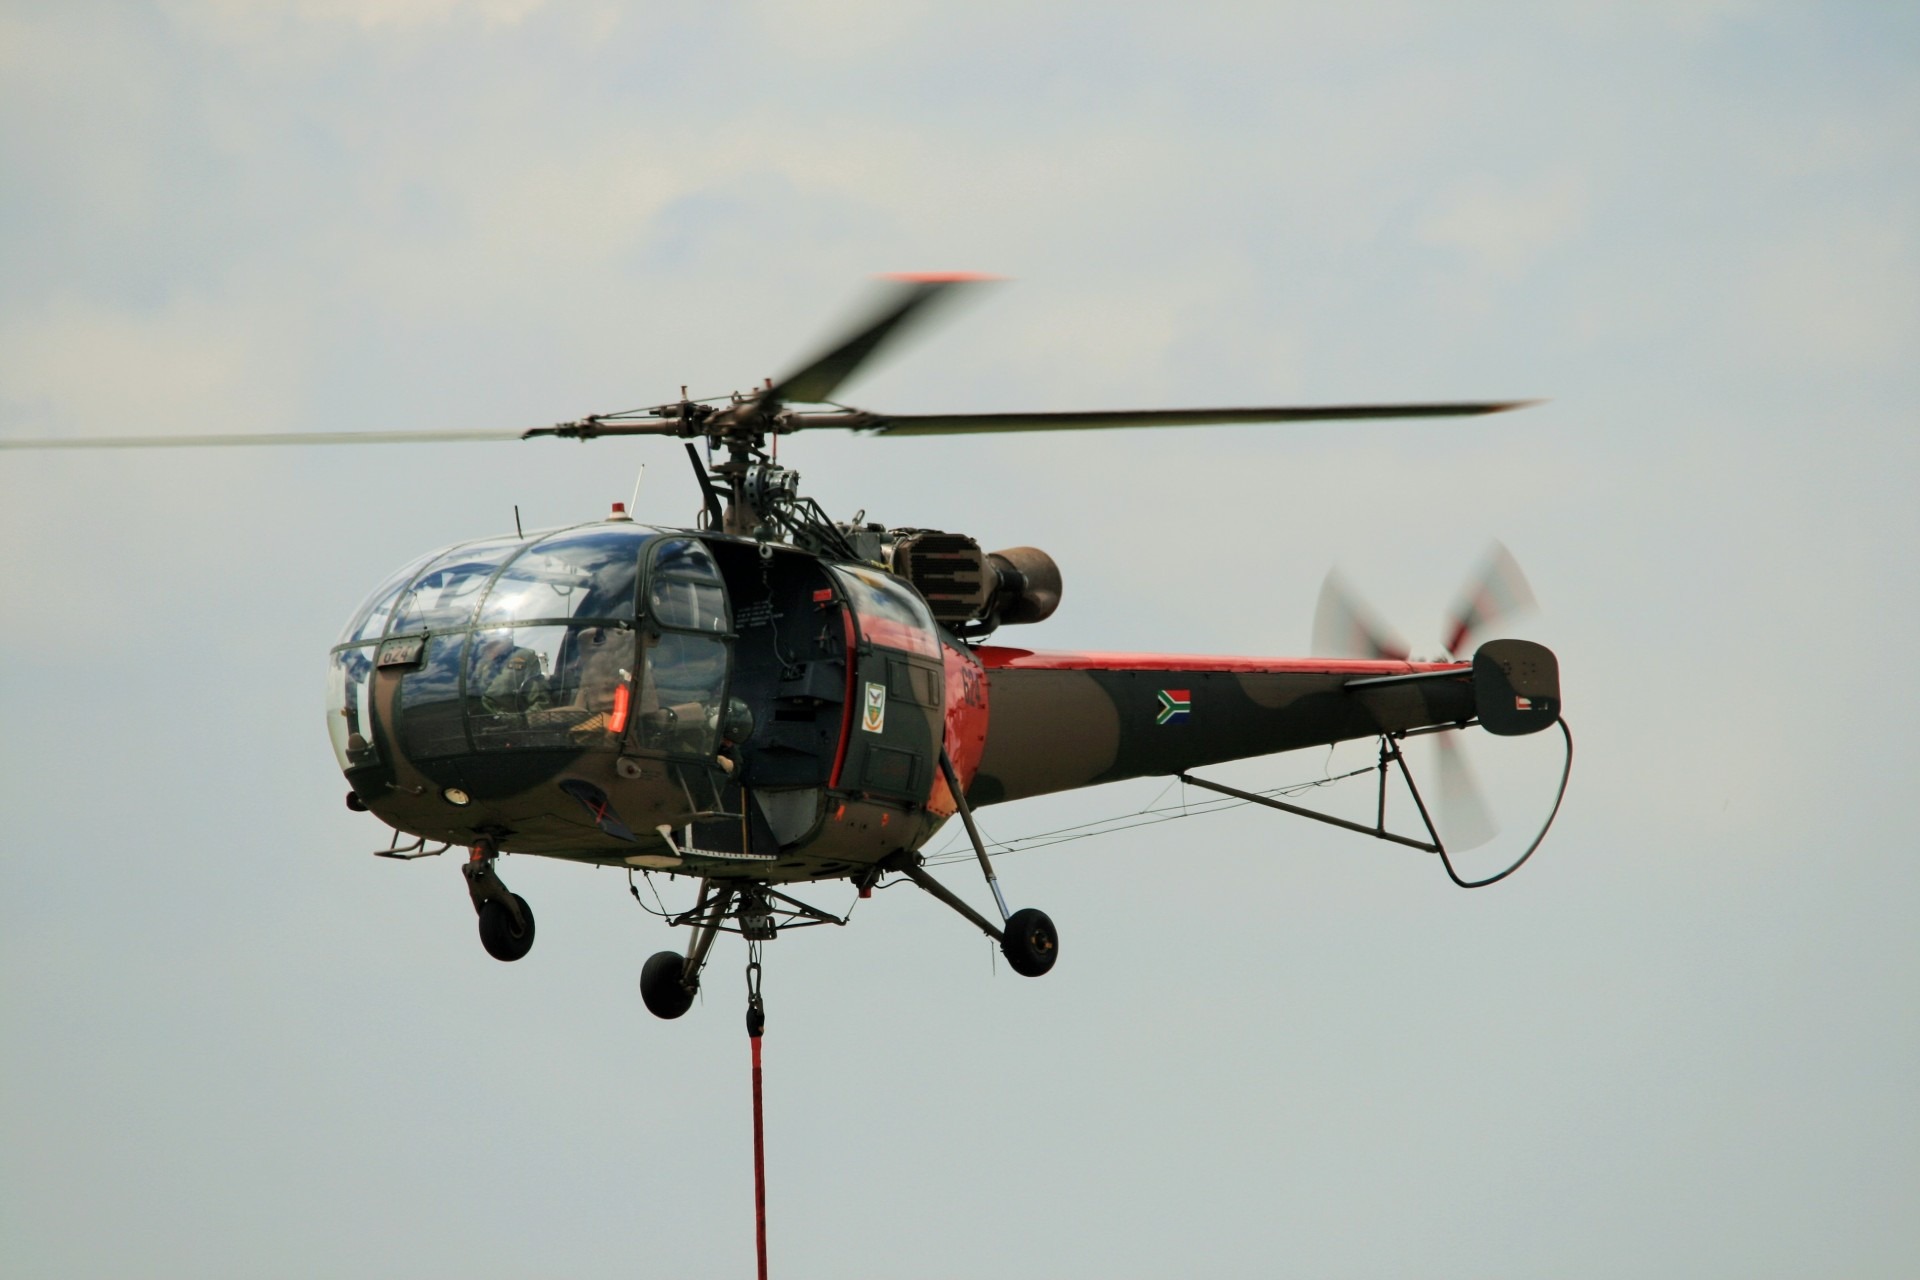
sky, flying, fly, travel, aircraft, transportation, transport, vehicle, aviation, flight, helicopter, aerial, rotor, heritage, propeller, chopper, emergency, rescue, copter, rotorcraft, air force, atmosphere of earth, helicopter rotor, military helicopter, south african air force museum, alouette iii